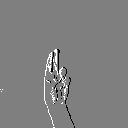
ASL letter: u